James H. Sutherland

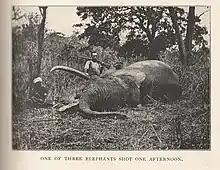
Plate from "The Adventures Of An Elephant Hunter".

In June 1915, Sutherland was severely wounded by a German sniper who shot him in the abdomen with an explosive bullet. After the conquest of German East Africa, Sutherland was made chief intelligence officer and provost marshal on Brigadier-General Norley's staff with the rank of lieutenant, and in 1916 he was promoted to captain. Sutherland was mentioned in dispatches on several occasions and was awarded the Légion d'Honneur for his services as a special guide to the Nyasaland Field Force.